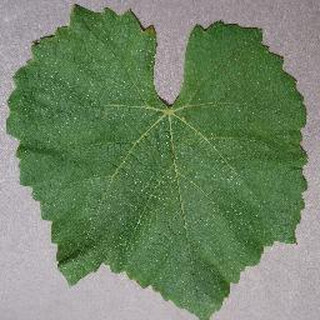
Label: healthy_grape